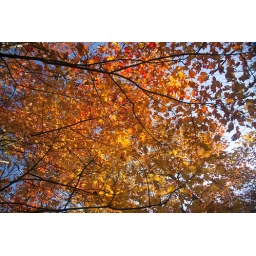
Golden autumn leaves against a brilliant blue sky